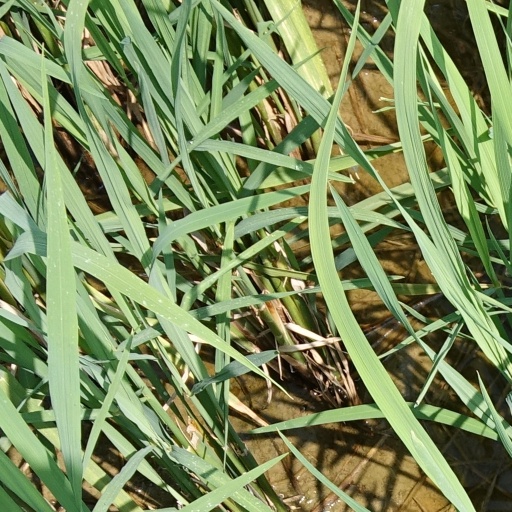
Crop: rice